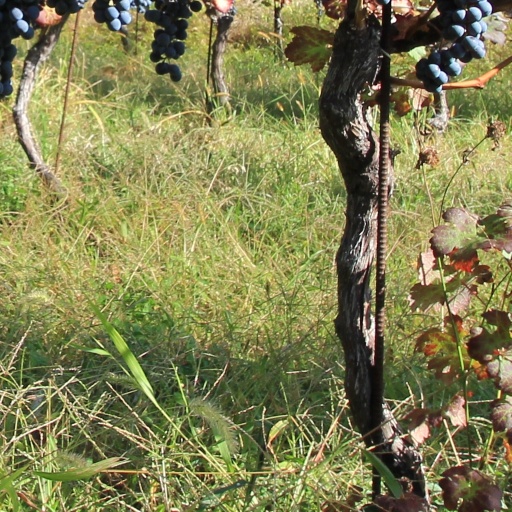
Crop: grape